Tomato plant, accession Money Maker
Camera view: bottom (45 deg); turntable rotation: 300 degrees
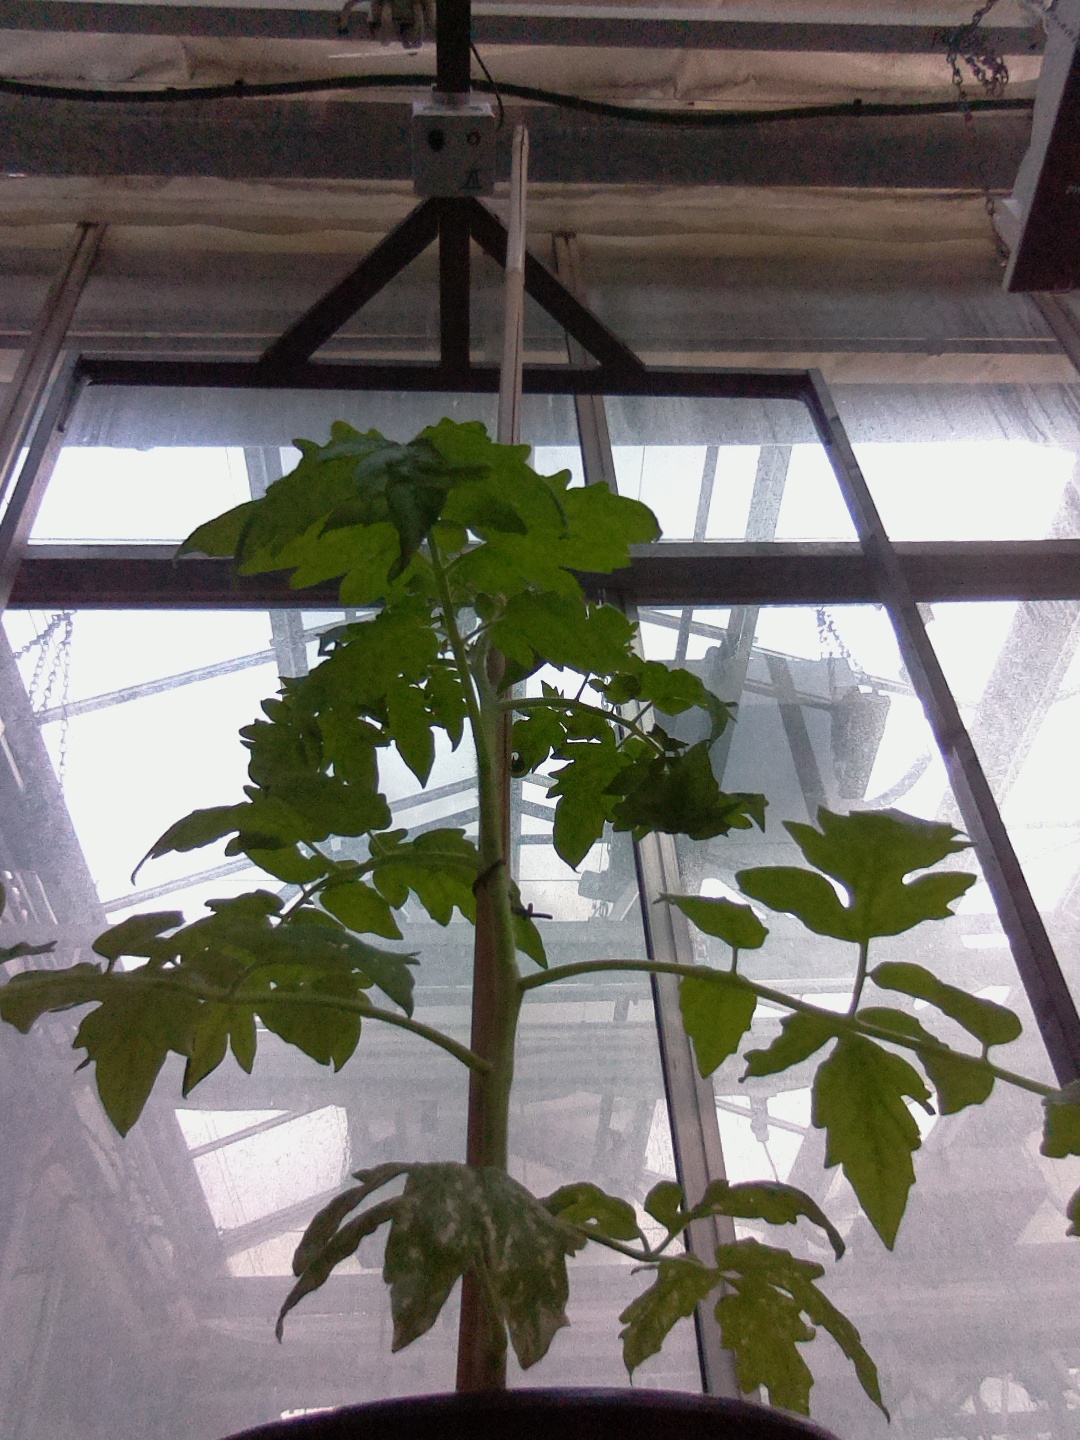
BBCH growth stage 14: 8 of true leaves visible